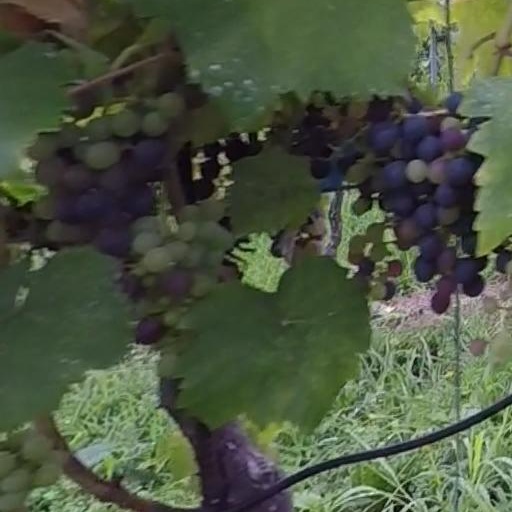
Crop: grape